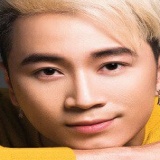
ca sĩ Karik